Bradley Fighting Vehicle

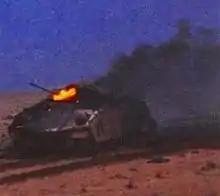
An M2 Bradley burns after being hit by Iraqi fire three times during the Battle of 73 Easting

From 1969 to 1970, the Army looked at two alternate vehicles that could be fielded more quickly. The FMC Corporation had developed the XM765 Armored Infantry Fighting Vehicle, an IFV version of the M113A1. It had a one-man turret mounting a 25 mm gun, a sealed environment, and firing ports. The vehicle weight was 15 tons. The upper sides of the vehicle were sloped and spaced steel armor plates were added to improve protection. Firing ports for the passengers were added and a M139 20 mm cannon was added to the commander's cupola. The U.S. Army rejected it due to limited mobility, which would have prevented it from keeping pace with the proposed MBT-70. The other alternate vehicle was the West German Marder, which mounted a 20 mm autocannon, relatively strong steel armor, and full CBR protection. The U.S. Army rejected it due to it not being amphibious, too large and heavy for air transport, and too expensive.